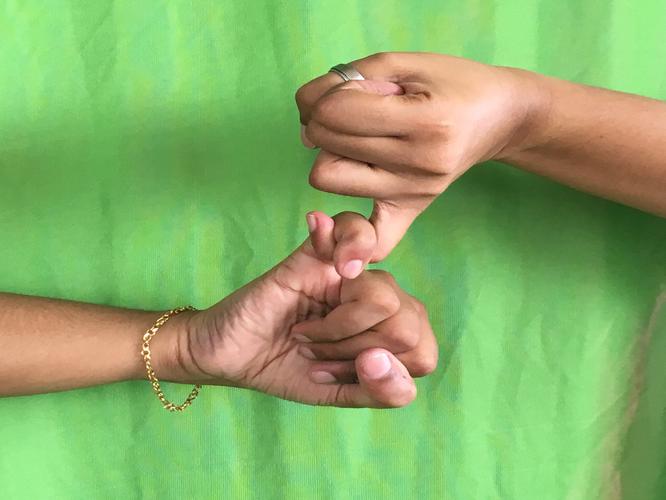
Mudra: Kilaka
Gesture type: double_hand